Ajitendu Chakraverti

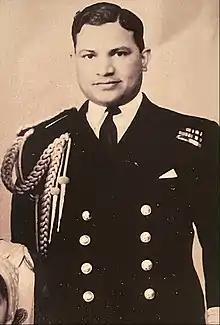

Rear Admiral Ajitendu Chakraverti was a Flag Officer in the Indian Navy. He served as the second Indian Flag Officer Commanding Indian Fleet, succeeding Rear Admiral Ram Dass Katari. He was the first Indian to be promoted to the high rank of Commodore in the Royal Indian Navy.